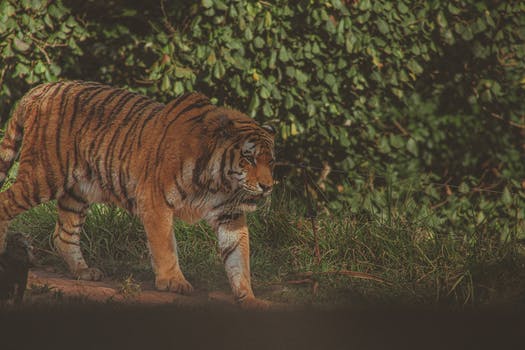
Label: No Watermark